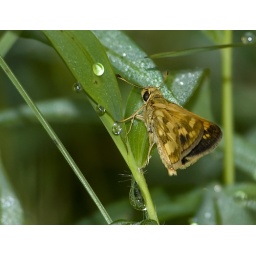
&lt;b&gt;Peck's Skipper&lt;/b&gt; &lt;i&gt;Polites peckius&lt;/i&gt; Another early morning butterfly hiding in the dewy grass at Valley Forge.